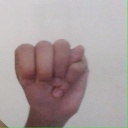
अक्षर: म